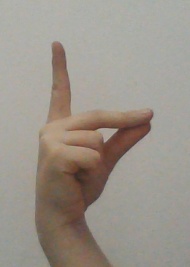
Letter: ta